Marian H. Pettibone

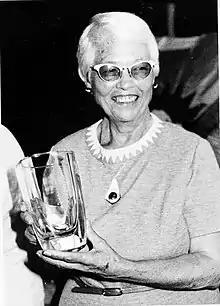

Marilyn "Marian" Hope Pettibone (1908–2003) was a curator at the Smithsonian's National Museum of Natural History invertebrate zoology department. She was known for her work on worms, specializing in polychaetes. She was the world authority on polynoidae during her career.